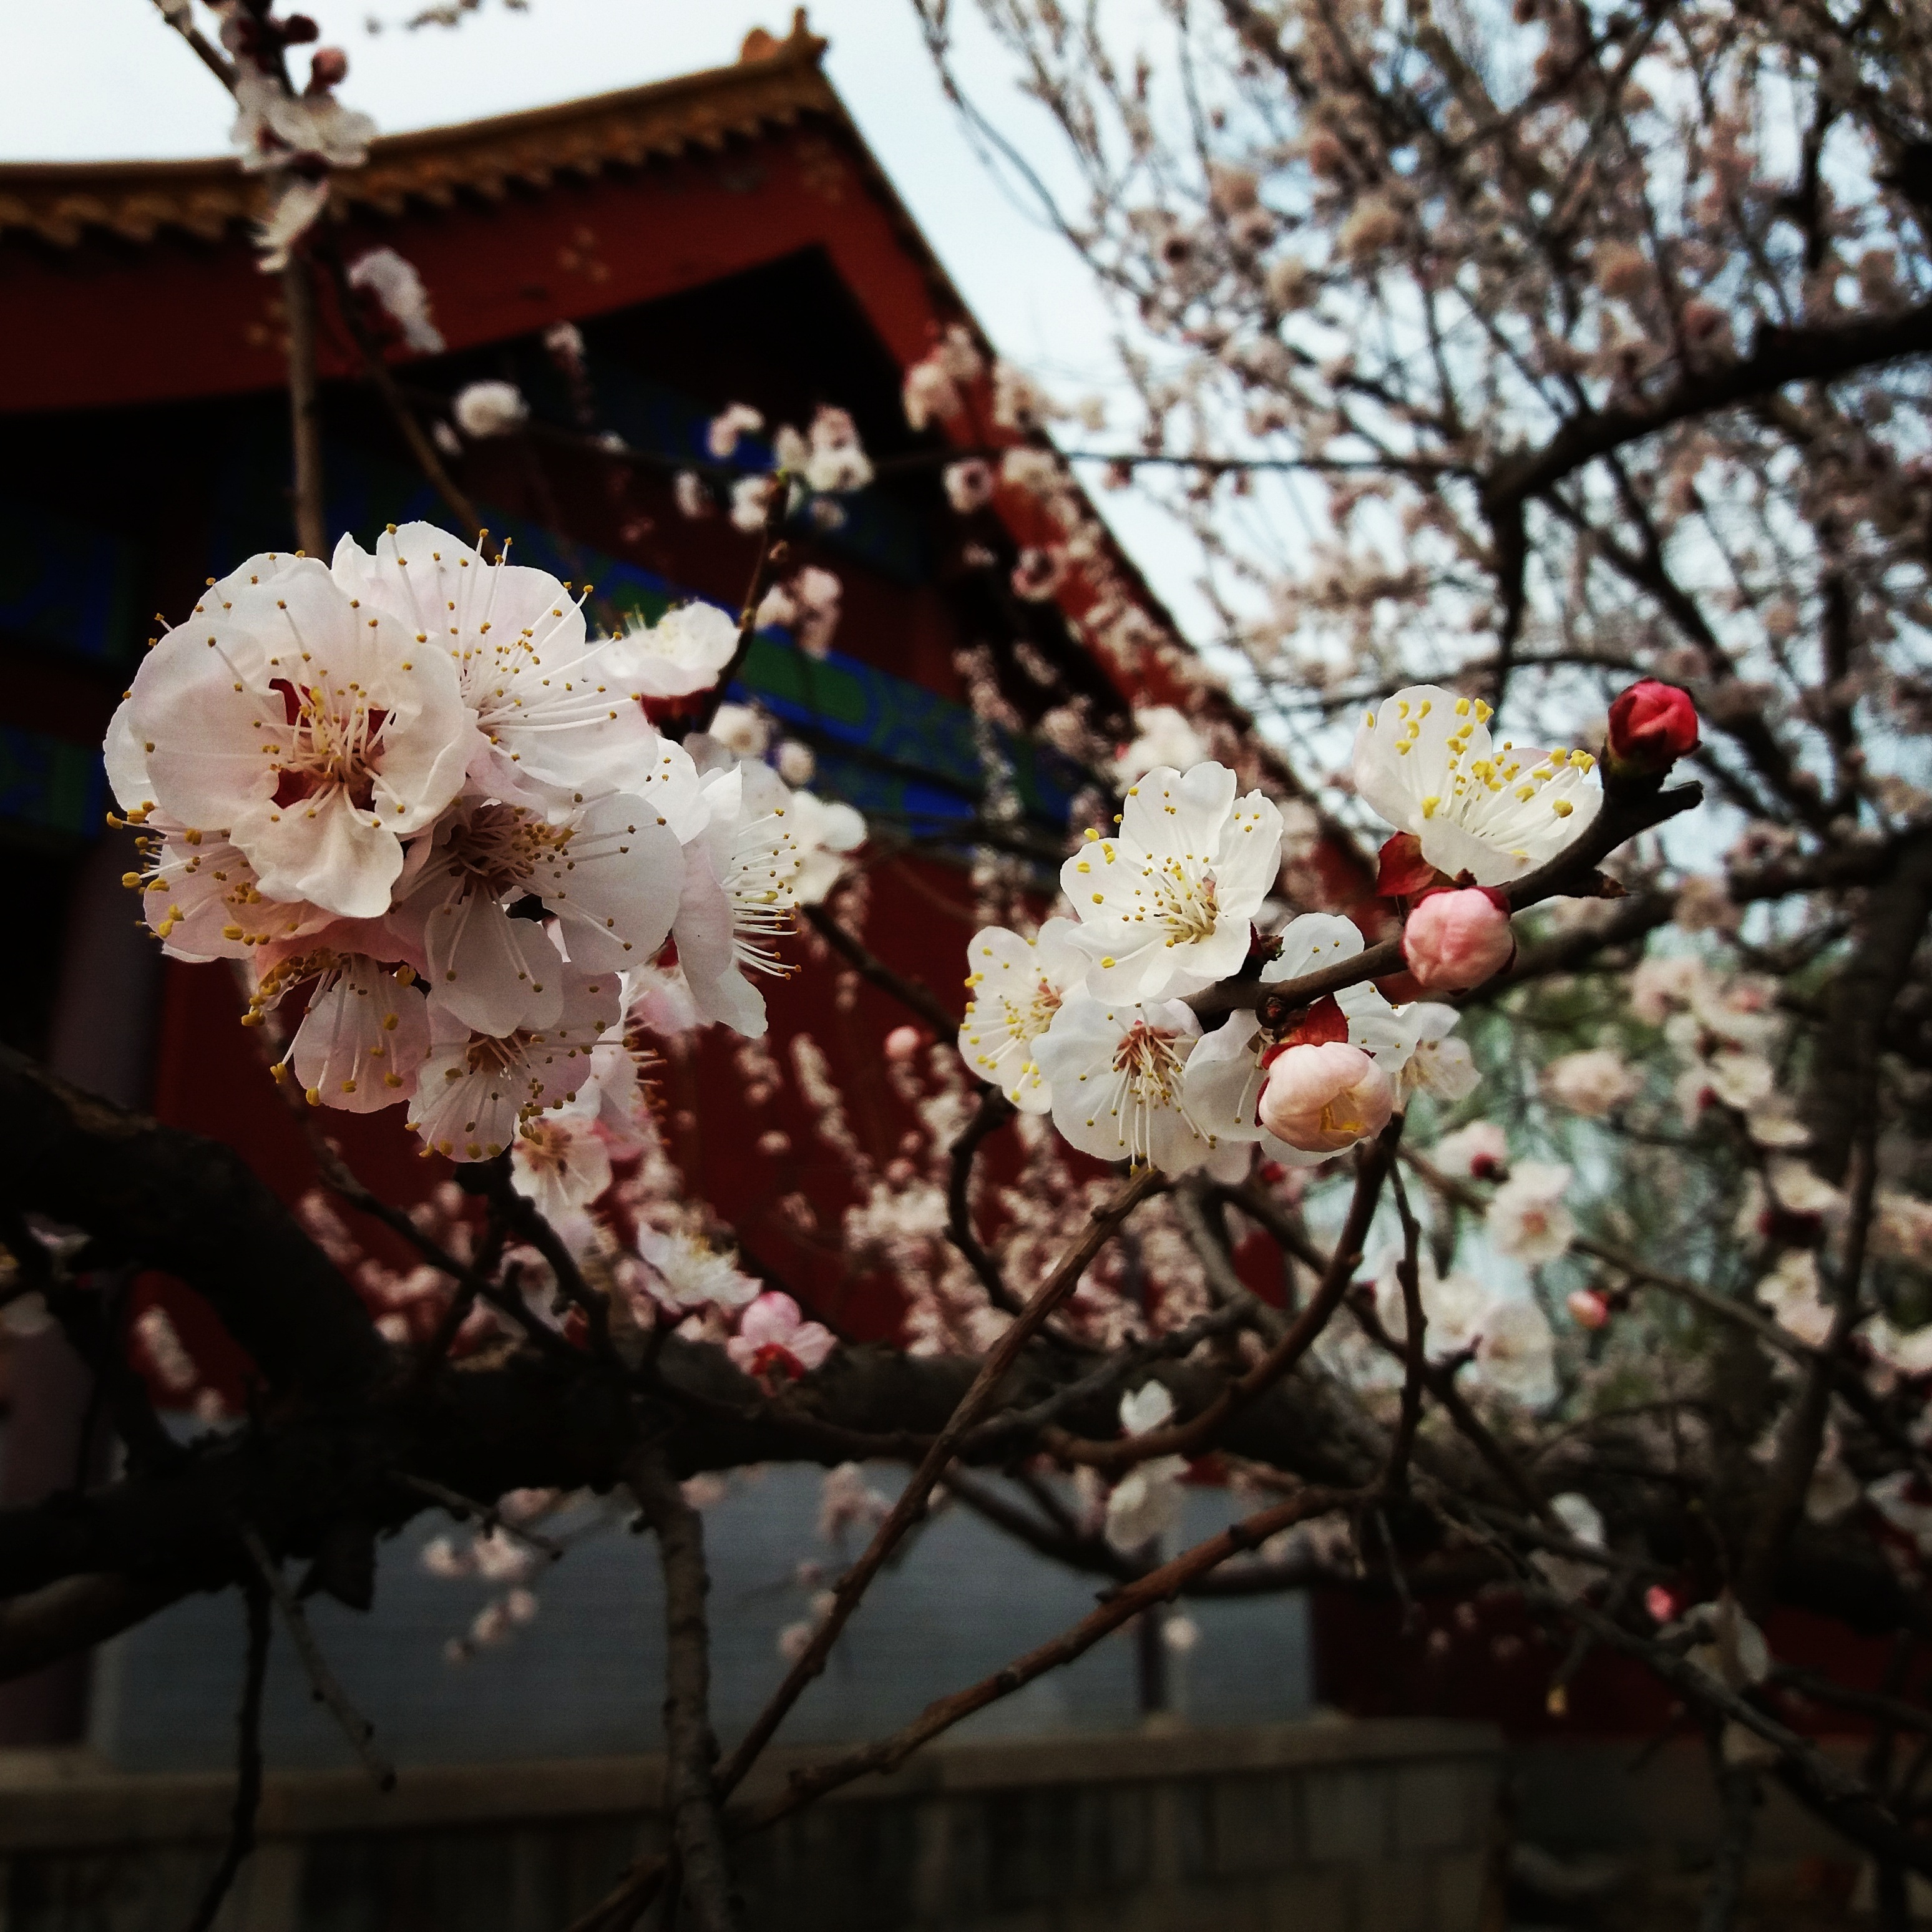
branch, blossom, plant, flower, food, spring, produce, flora, cherry blossom, plum blossom, flowering plant, land plant